William Farrell-Skeffington

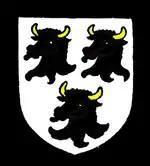
Skeffington family coat-of-arms

Sir William Charles Farrell-Skeffington, 1st Baronet, (24 June 1742 – 26 January 1815) was a British soldier.